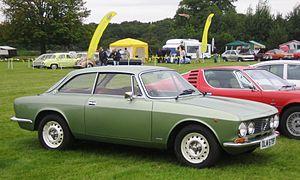
"L' Alfa Romeo Giulia GT était une automobile en version carrosserie Coupé correspondant à la version berline de l'Alfa Romeo Giulia. Cette voiture a aussi été appelée Giulia Sprint GT ; ""sprint"", dans la terminologie Alfa Romeo étant synonyme de coupé.